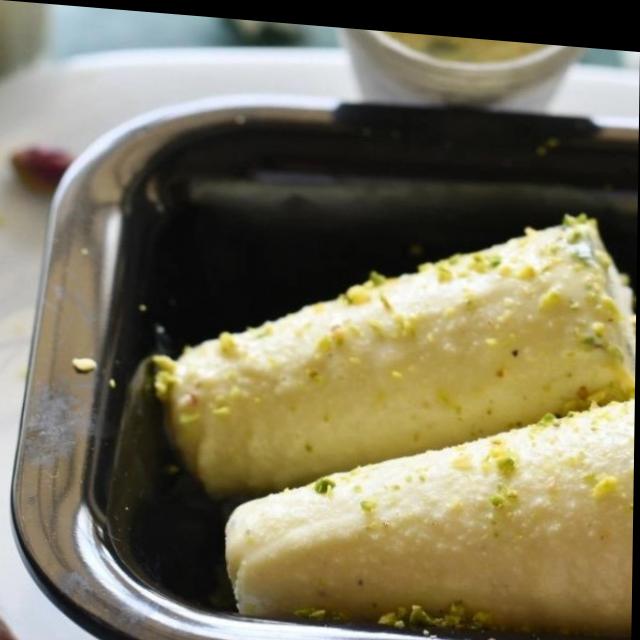
Dish: kulfi